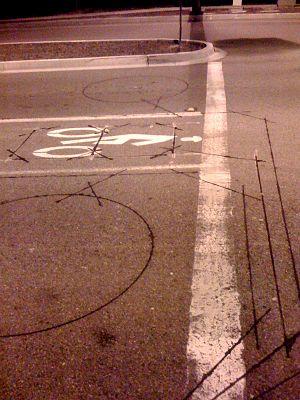
Une boucle d'induction magnétique est un système électromagnétique de communication ou de détection. Il utilise un aimant mobile pour induire un courant électrique dans une boucle adjacente. Les boucles d'induction magnétique sont utilisées pour la transmission et la réception de signaux de communication, ou pour la détection d'objets métalliques par des détecteurs de métaux, ou des indicateurs de présence de véhicule. On utilise également les boucles d'induction magnétique pour fournir une aide auditive aux personnes malentendantes utilisatrices d'appareils auditifs via une boucle auditive.